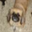
Label: dog